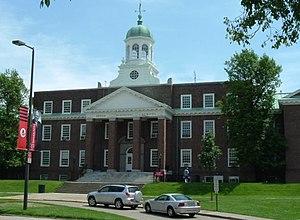
L'université de Louisville est une université publique américaine située dans la ville de Louisville, dans le Kentucky. L'université est également un important centre de recherches dans la région.